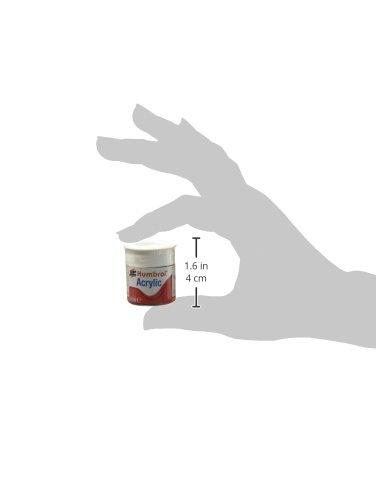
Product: Humbrol Acrylic, Cockpit Green
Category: Toys & Games | Hobbies | Hobby Building Tools & Hardware | Paints
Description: Usage A water-based, fast dry paint developed for use on plastic model kits but which can also be used on other substrates.
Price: $6.03